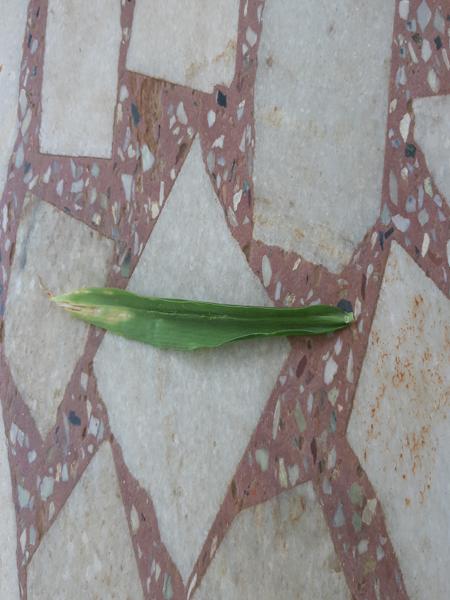
Plant: Ginger